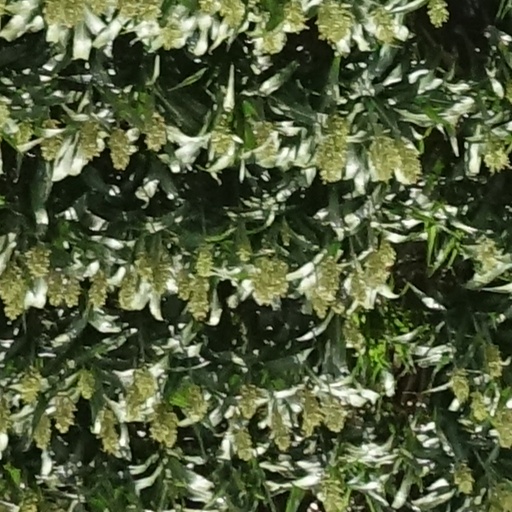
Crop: sorghum